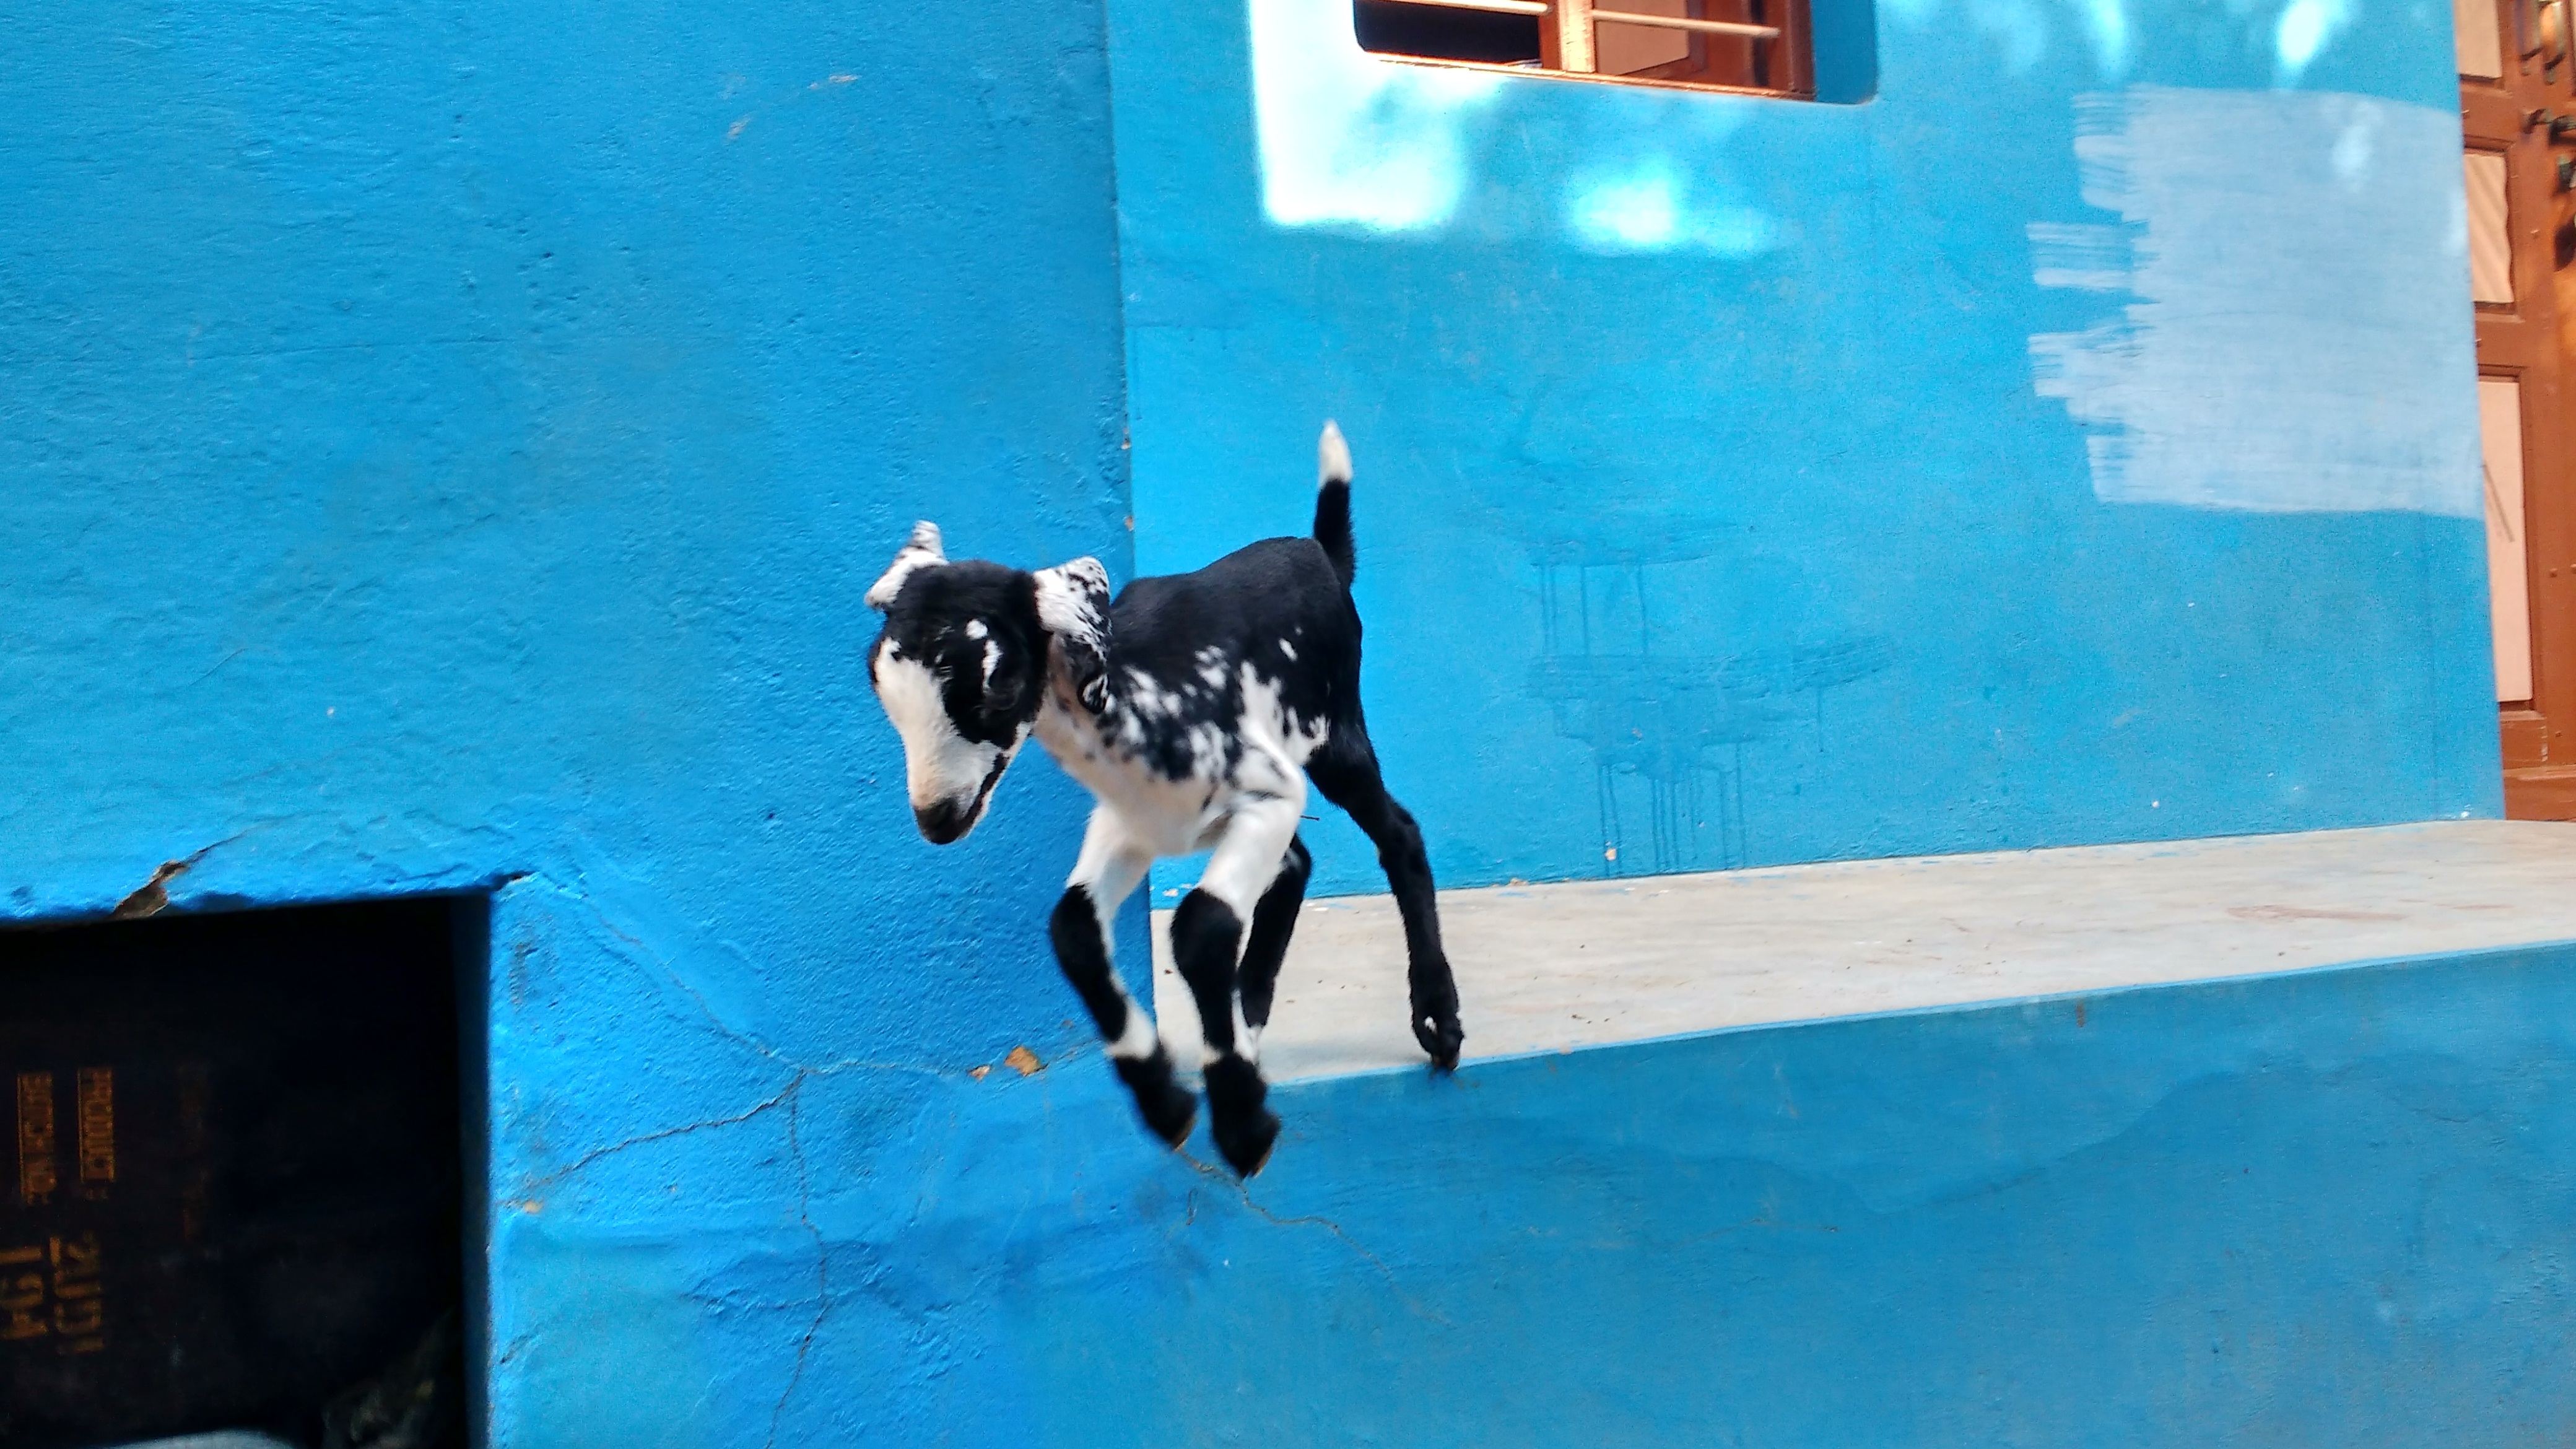
dog, color, mammal, blue, snapshot, dog like mammal